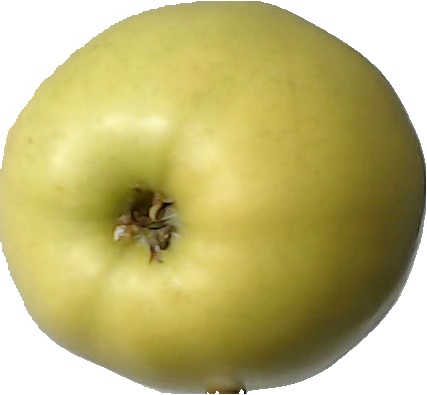
Label: apple_golden_2